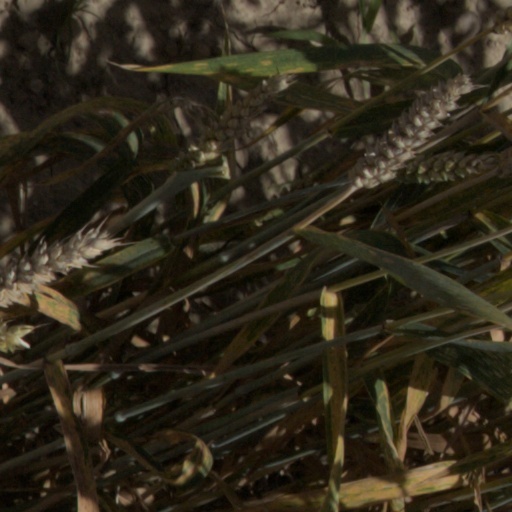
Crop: wheat